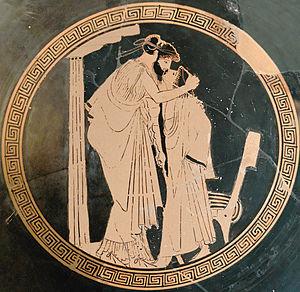
Éraste (amant) embrassant son éromène (aimé). Intérieur d'une coupe attique à figures rouges.
Dans la Grèce classique, un éromène est un adolescent, voire une adolescente, engagé dans un couple pédérastique avec un homme adulte, appelé « éraste ».
Le musée du Louvre est un musée situé à Paris, en France.
La « pédérastie » désigne, à l’origine, une institution morale et éducative de la Grèce antique bâtie autour de la relation particulière entre un homme adulte et un garçon plus jeune.
Dans la Grèce classique, l’éraste était un homme adulte engagé dans un couple pédérastique avec un adolescent, appelé son éromène.